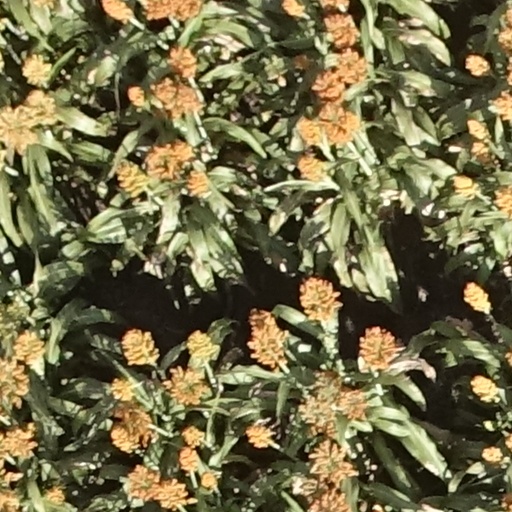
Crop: sorghum